Nicolás Kicker

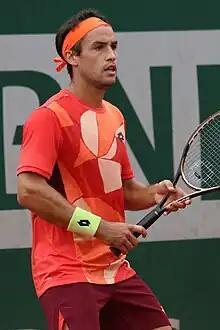
Kicker at the 2023 French Open

Nicolás Kicker (born 16 August 1992 in Merlo) is an Argentine tennis player. He plays mainly on the ATP Challenger Tour. Kicker achieved his highest career singles ranking of 78 in June 2017. He has won 4 singles titles, and 1 doubles title on the ATP Challenger Tour, but also 14 singles titles, and 7 doubles titles on the ITF Men's Circuit.